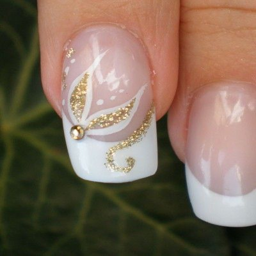
do you have long nails like this ? this manicure is beautiful .